Eyemouth

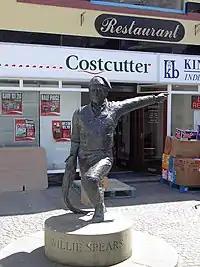
Bronze statue of William Spears.

Netherbyres was for at least 250 years held by the Craw (originally Auchincraw) family. "George Craw of Netherbyre" was "deceased" by July 1614 when his son William came into possession of that property and Reidhall, "with the walk mill" extending to 12 husbandlands. A later William Craw, who had a passion for mathematics, built the first 'modern' harbour at Eyemouth and, in 1715, the elliptical walled garden, the latter almost certainly unique in the world. The Netherbyres House we see today was commenced about 1835 for Captain Sir Samuel Brown, R.N., who had the patent and monopoly for the supply of anchor chain to the Royal Navy. He later went on to design and patent chain suspension piers and bridges, including the Union Bridge over the River Tweed, Still in use today. Netherbyres House was bought by Sir Christopher Furness, 2nd Bt. in 1928, and was donated to Gardeners' Royal Benevolent Society for charitable use by his second son, Colonel Simon Furness, the Vice Lord Lieutenant for Berwickshire, who now occupies a house overlooking the walled garden.